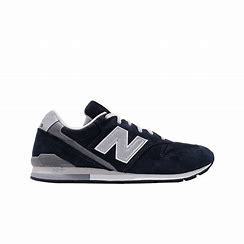
Brand: New
Model: Balance New Balance 996